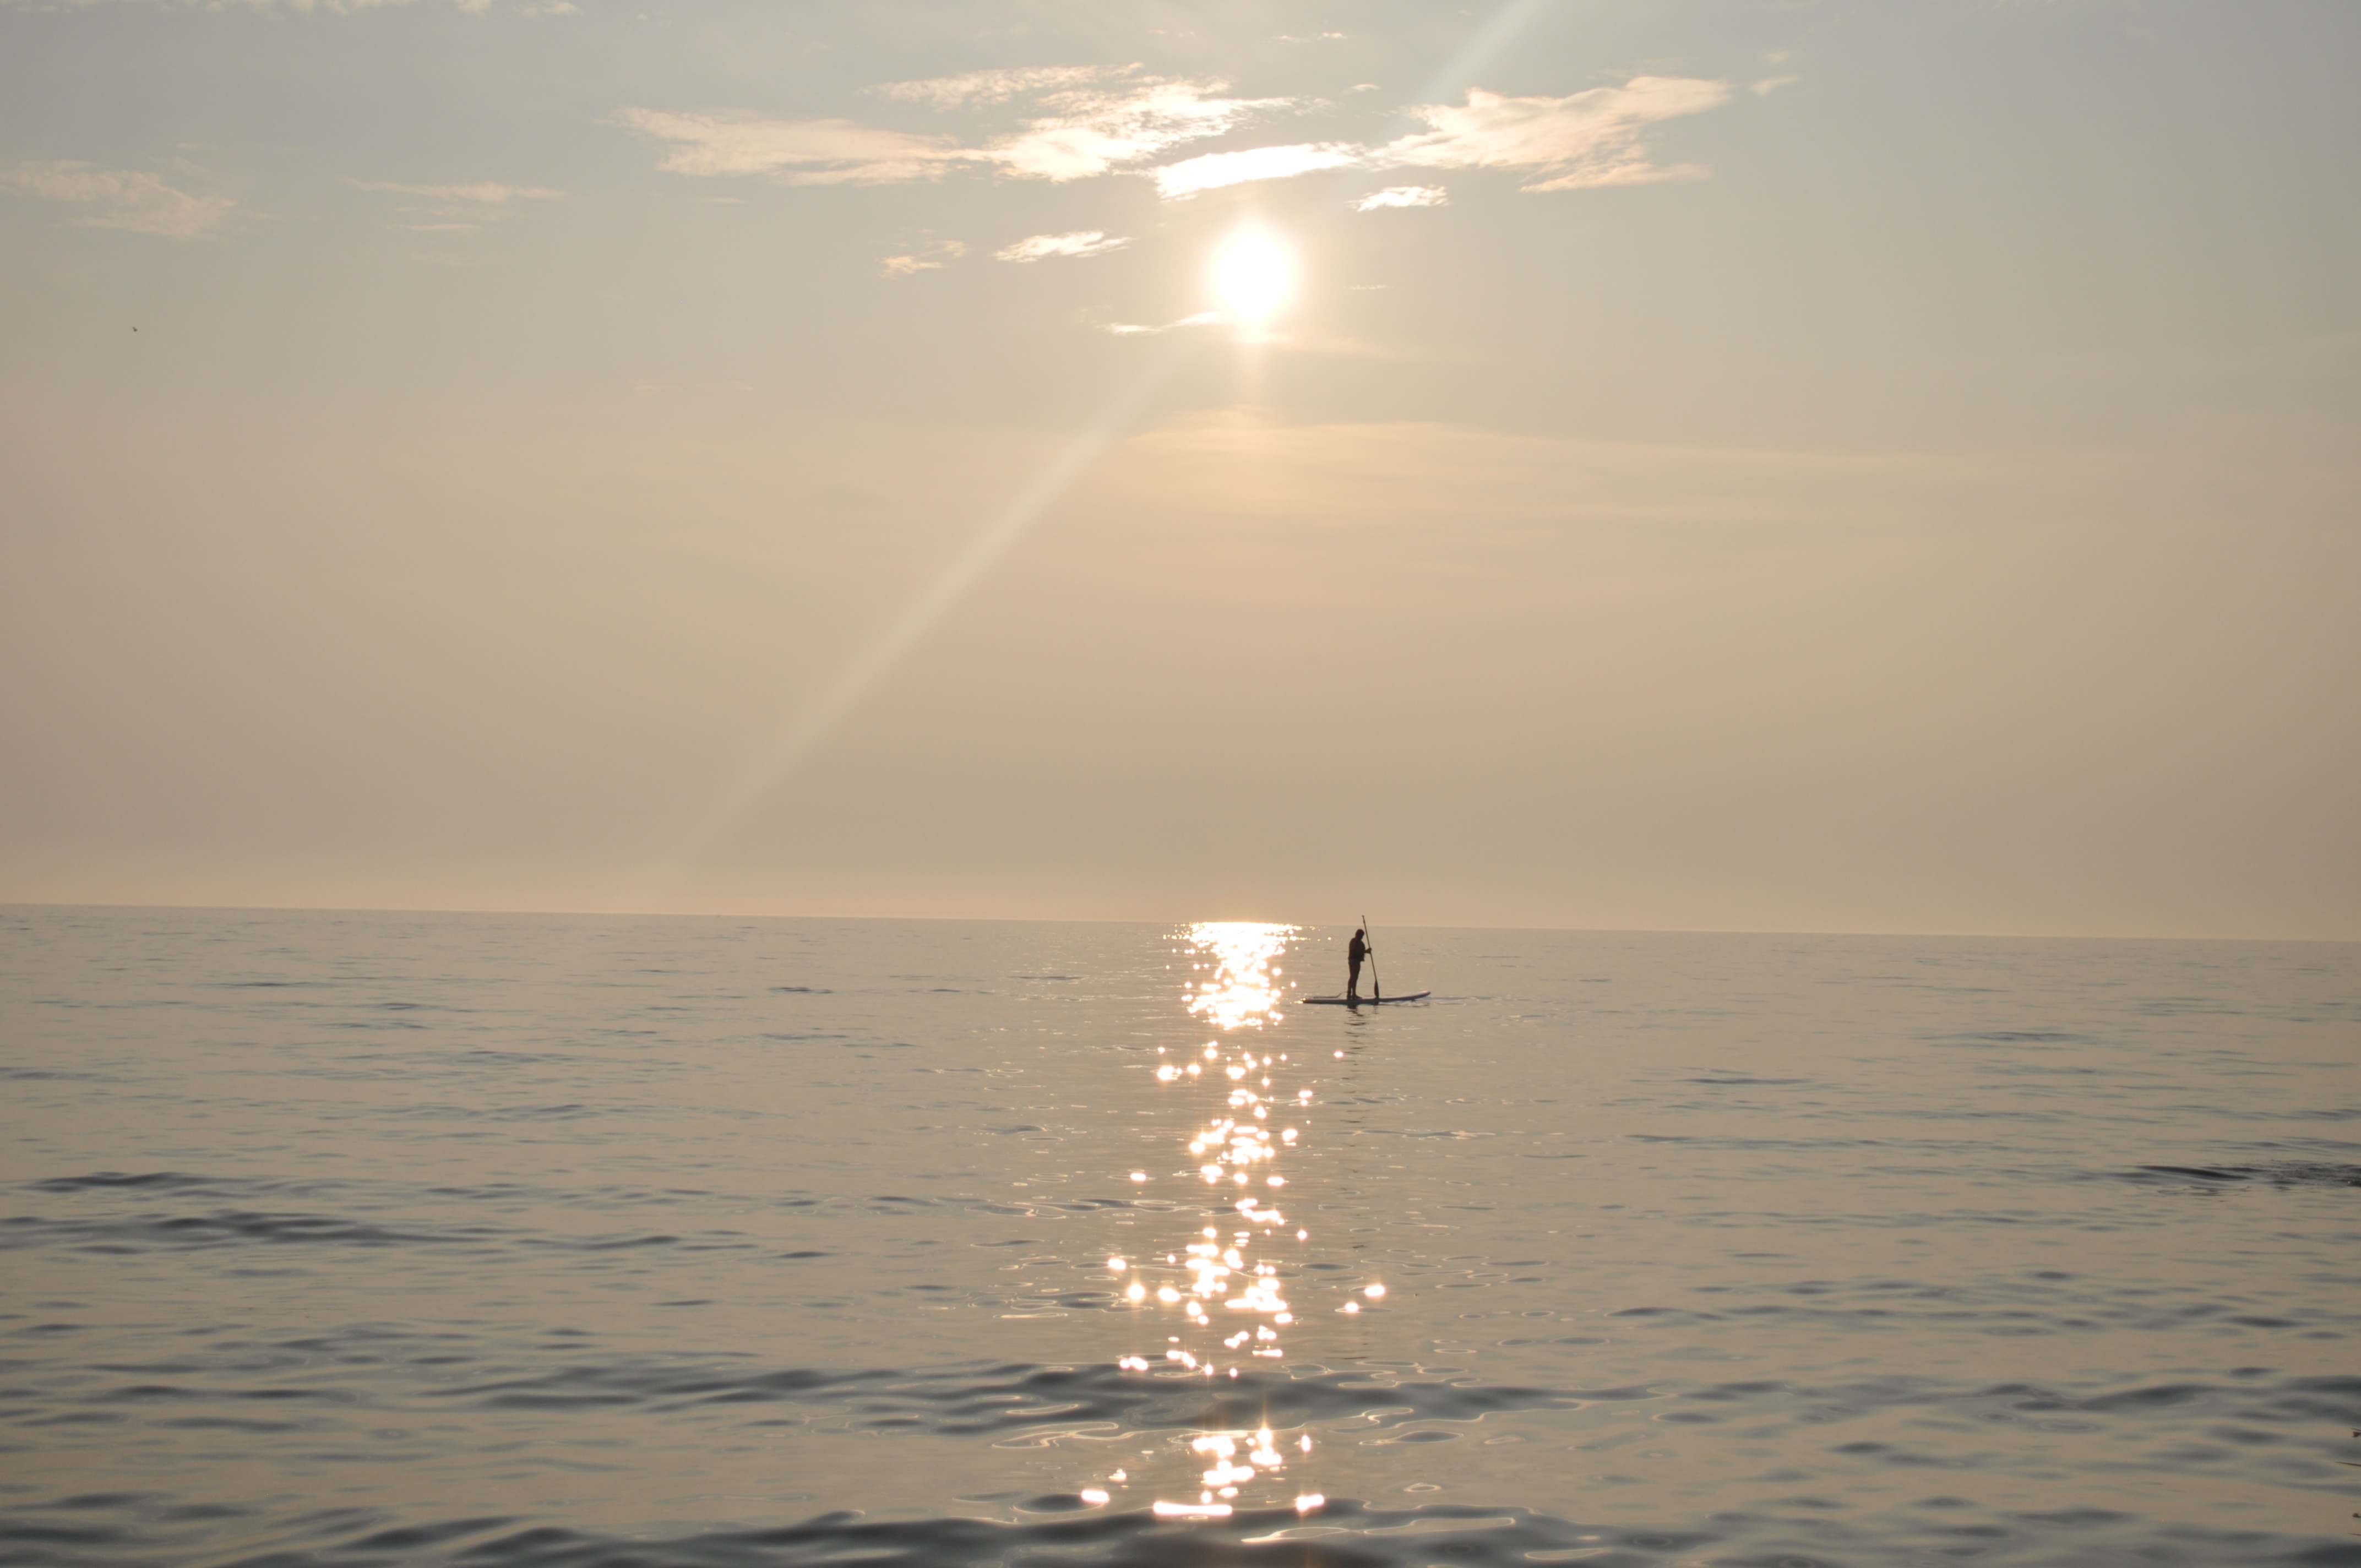
beach, landscape, sea, coast, water, nature, ocean, horizon, sky, sun, sunrise, sunset, boat, sunlight, morning, wave, lake, dawn, dusk, evening, reflection, scenic, scenery, body of water, outdoors, landscapes, beautiful, sunset sky, sunset landscape, beautiful landscape, atmospheric phenomenon, wind wave